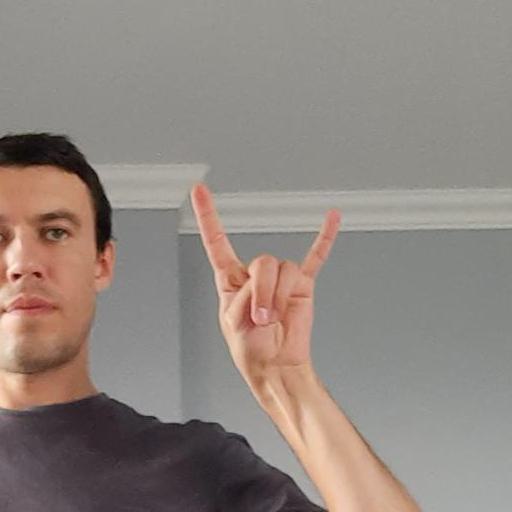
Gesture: rock